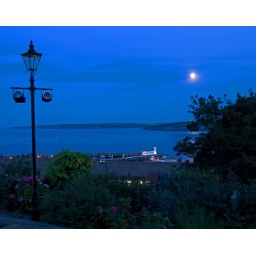
The North Yorkshire coast seen from St Mary's churchyard, with Scarborough harbour and lighthouse in the centre. August 2009